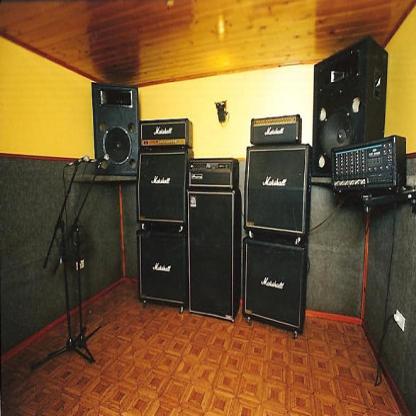
Scene: Indoor